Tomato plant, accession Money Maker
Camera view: vertical (180 deg); turntable rotation: 300 degrees
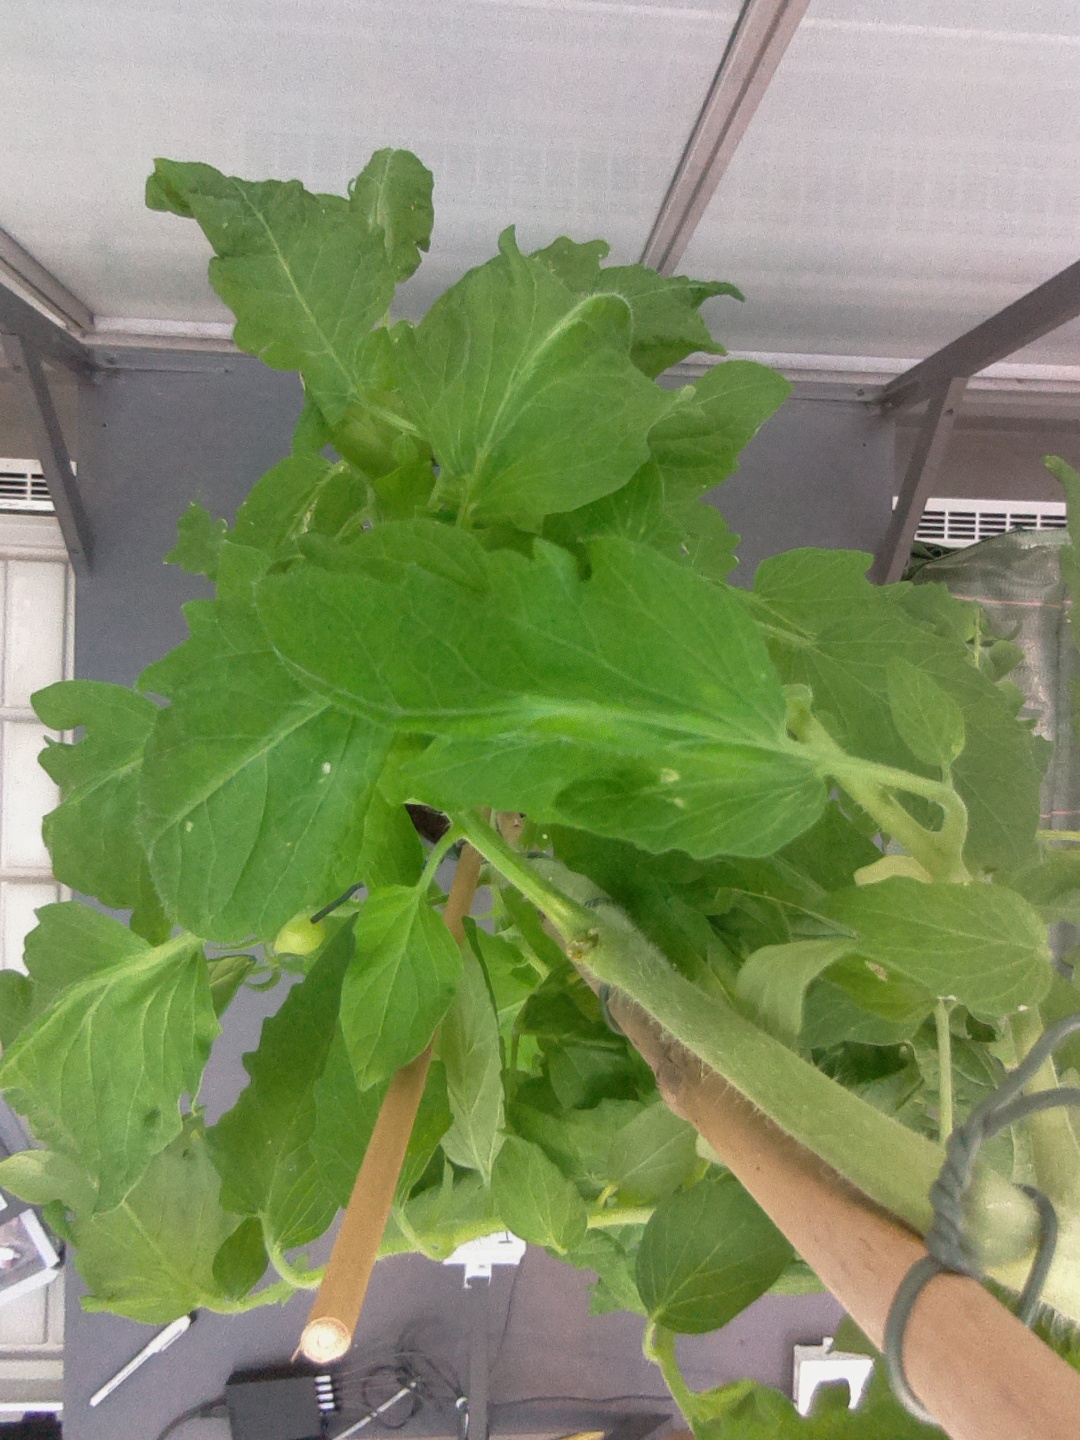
BBCH growth stage 71: 10%-20% of final fruit size